Tianyi station

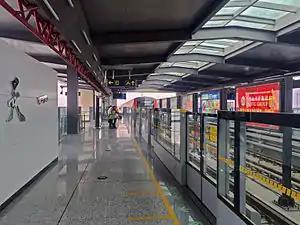

Tianyi Station, is a metro station of Line 1, Wuxi Metro. It started operations on 1 July 2014.